Kamerni teatar 55

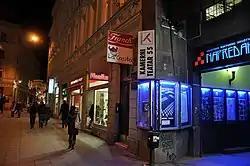
Entrance to theater

Kamerni teatar 55 (English: "Chamber Theater 55") is a theater in Sarajevo, established in 1955. It is registered as public institution under the Ministry of Culture and Sport of Canton Sarajevo.